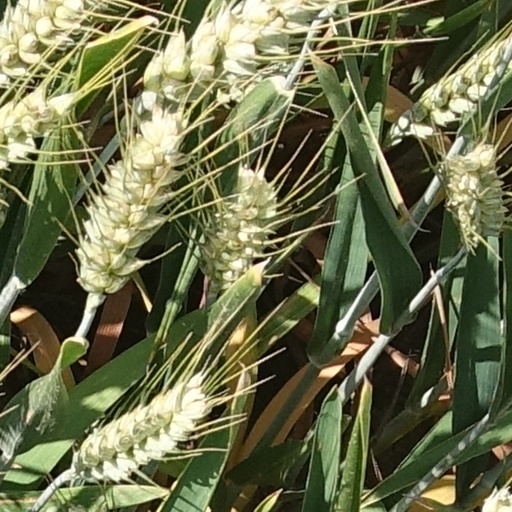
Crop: wheat